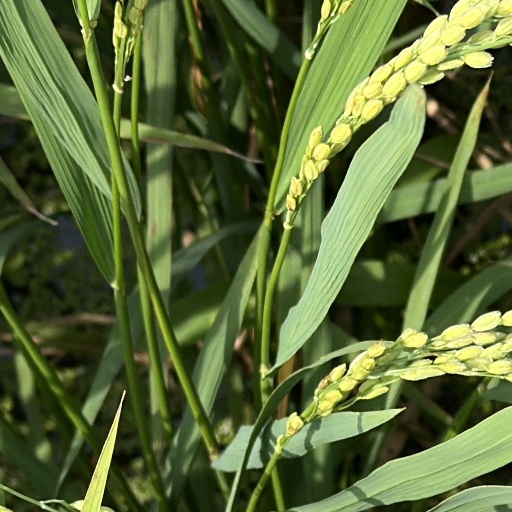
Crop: rice